PonoPlayer

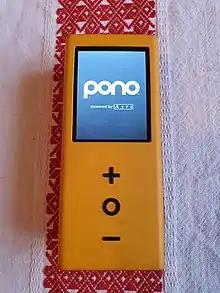
Pono Player from first release of Kickstarter Back Up

PonoPlayer is a portable music player created by Neil Young's company, PonoMusic, as the result of a successful Kickstarter campaign.